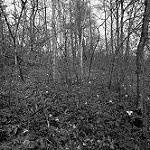
Label: B & W